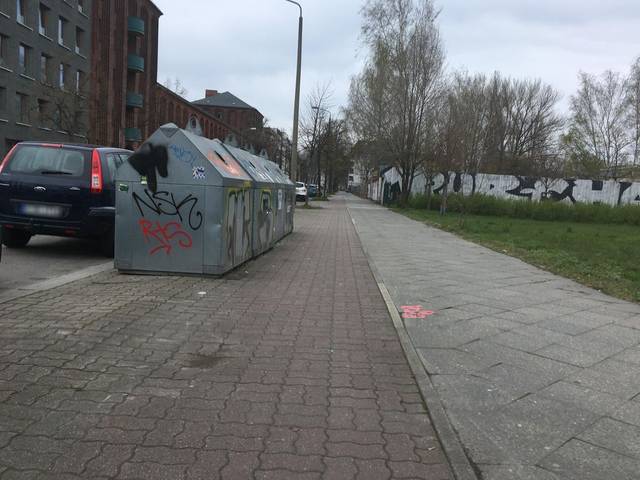
Region: Germany
Coordinates: 52.582, 13.364